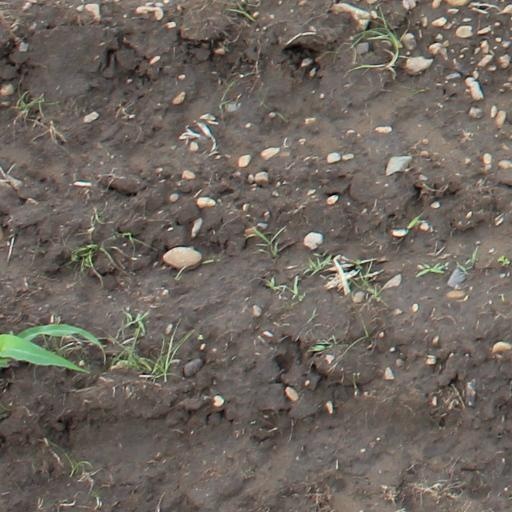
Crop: maize; corn